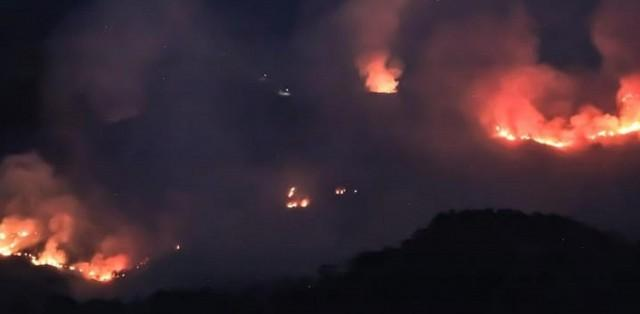
Fire: yes
Smoke: yes